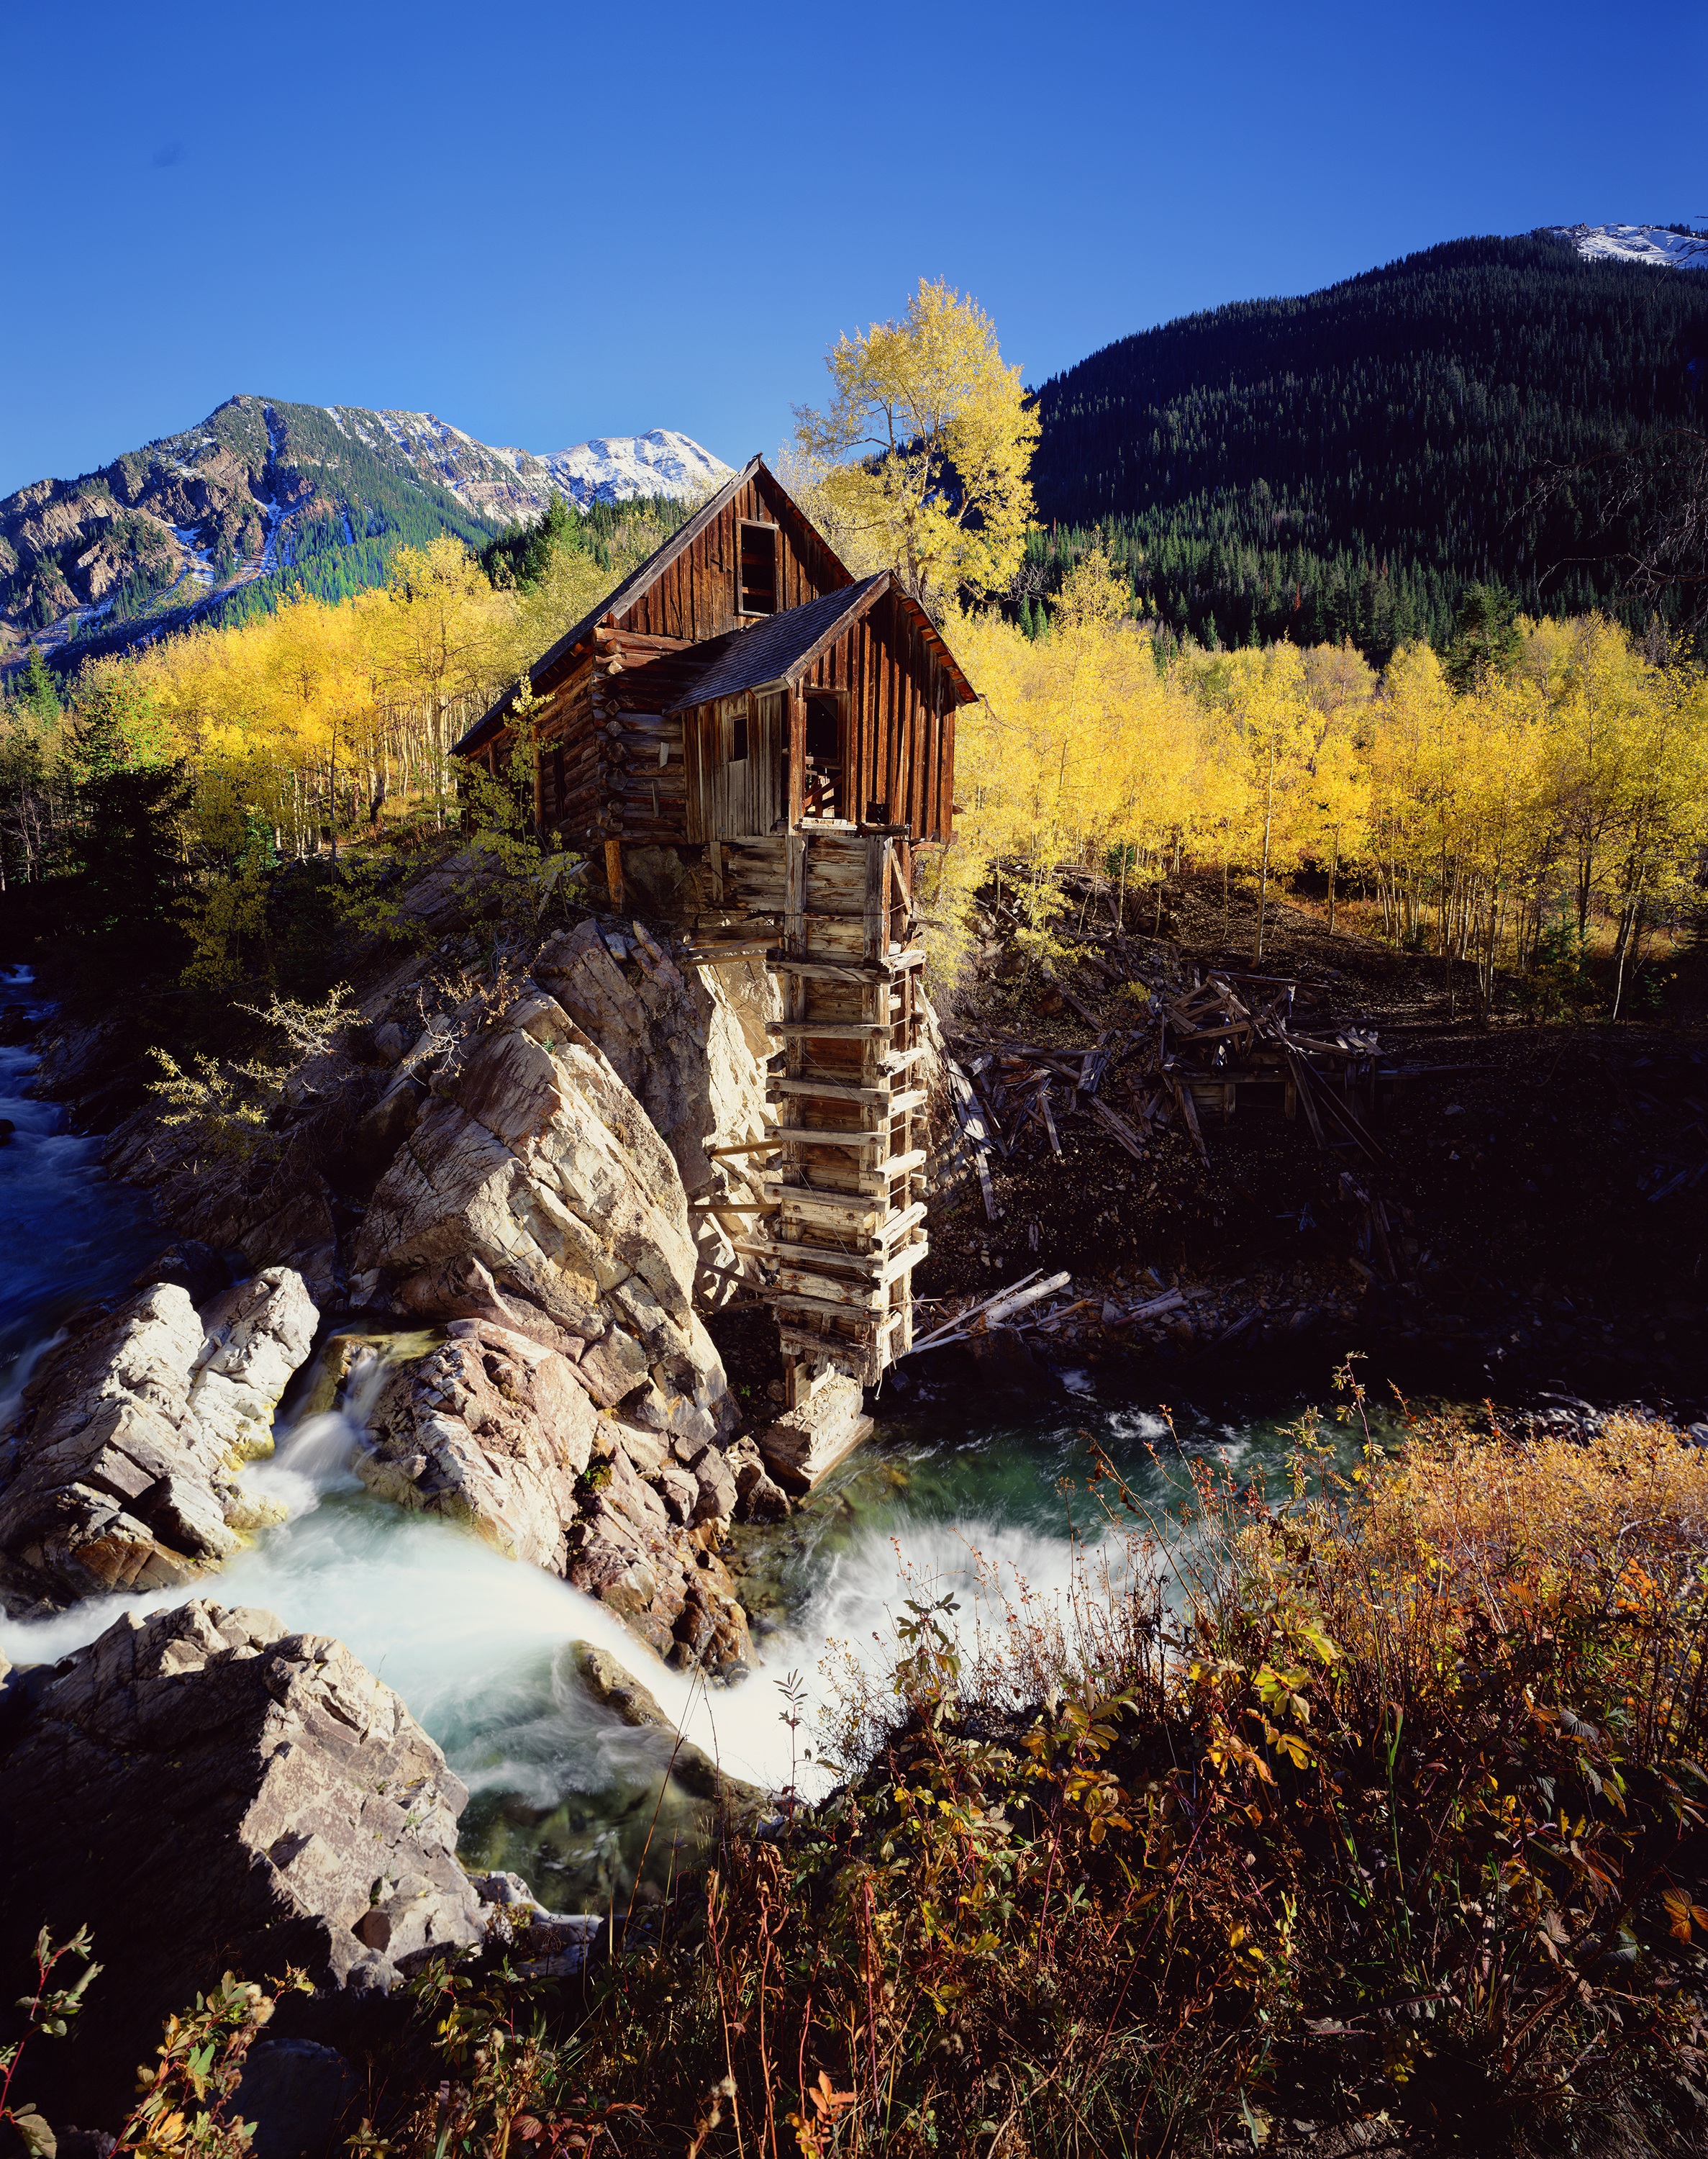
landscape, tree, water, nature, rock, wilderness, walking, mountain, trail, town, adventure, mountain range, cliff, autumn, tourism, terrain, national park, season, mill, colorado, mountains, crystal, aspen, mining, rural area, mountainous landforms, crystal mill